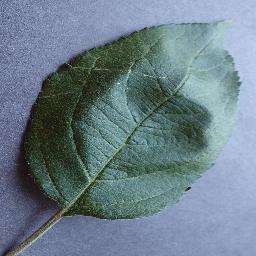
Label: Apple___healthy